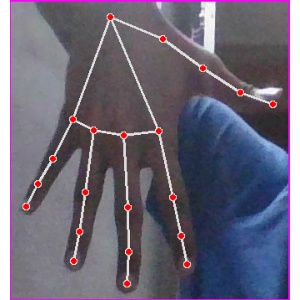
अक्षर: ढ